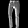
Label: Trouser